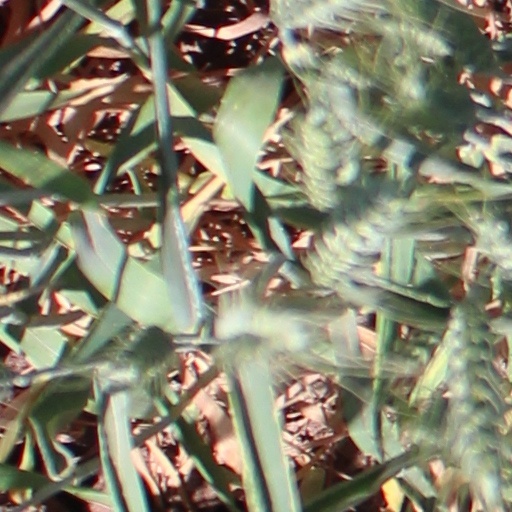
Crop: wheat